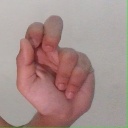
अक्षर: ढ